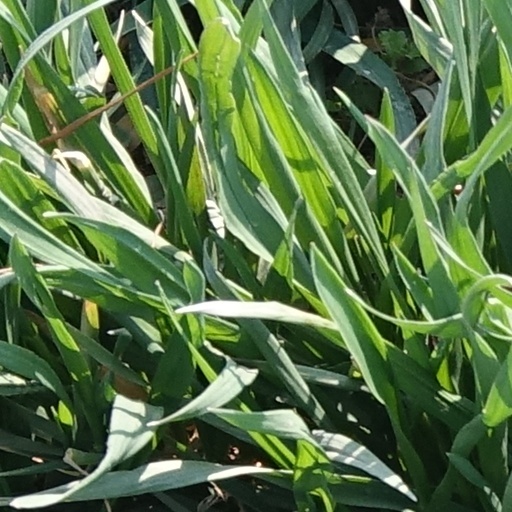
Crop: wheat